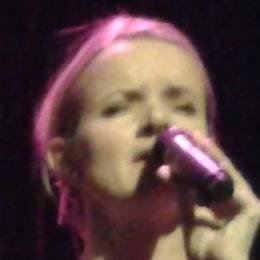
Age: 36